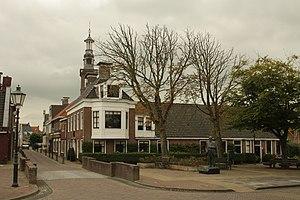
Dronryp est un village de la commune néerlandaise de Waadhoeke, dans la province de Frise.